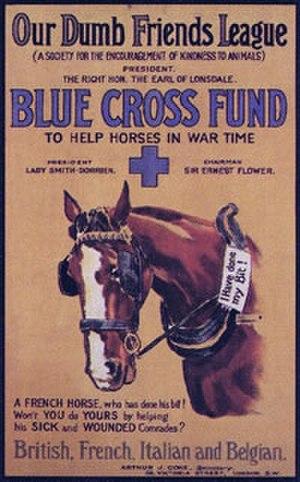
La Croix-Bleue est une organisation non gouvernementale chargée de la protection des animaux fondée au Royaume-Uni en 1897 sous le nom Our Dumb Friends League. Elle fournit un soutien aux propriétaires qui ne peuvent payer les thérapies vétérinaires, aide à trouver des maisons d'accueil pour les animaux abandonnés et éduque le public aux responsabilités impliquées par la possession d'animaux de compagnie.
Durant la Première Guerre mondiale, le rôle du cheval connaît une transition liée à l'évolution stratégique et tactique du conflit armé. Alors que la cavalerie est considérée, au début des hostilités, comme l'élément offensif par excellence des forces armées, elle se révèle vulnérable face à la modernisation de l'artillerie et des armes lourdes, telles que la mitrailleuse. C'est la raison pour laquelle elle est progressivement remplacée par des divisions blindées mécanisées, la présence de chevaux ne devenant plus que ponctuelle sur les champs de bataille. Cette évolution se produit parallèlement au développement du char d'assaut, ce qui ne manque pas d'accélérer le processus, ce dernier devenant la pièce maîtresse des tactiques de choc.